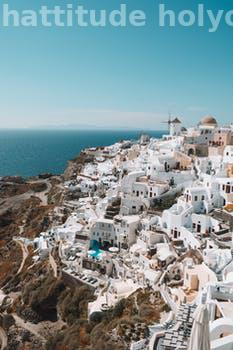
Label: Watermark